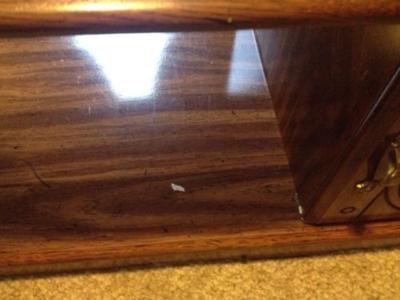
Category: table